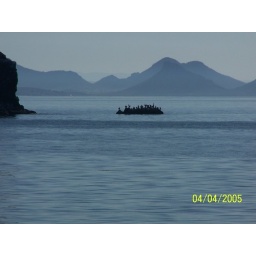
Bay near San Carlos, Mexico. Taken on a field trip for my ocean sci class.